Pilots' Monument

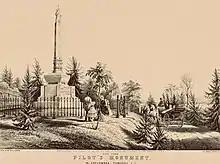
Pilot's Monument in Greenwood Cemetery, illustrated by Nathaniel Currier of Currier and Ives.

The Pilots' Monument is the tombstone for the pilot Thomas Freeborn (1808-1846), a New York Sandy Hook pilot. The monument was built in 1847 and is located at Battle Avenue standing upon one of the highest points, at the top of Battle Hill in the Green-Wood Cemetery. It was erected by the New York pilots.